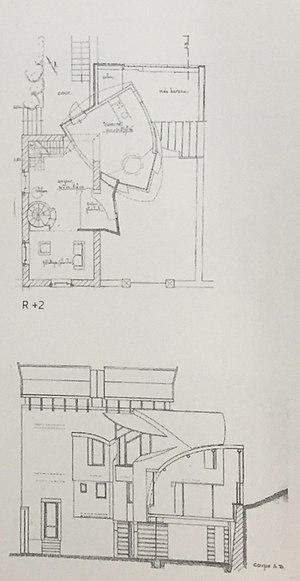
Bernard Herbecq- Rénovation en auto-construction de la morgue de l’hôpital des Anglais
Bernard Herbecq, né le 11 février 1950 à Bruxelles, est un architecte et créateur de mobilier belge. Son architecture est dite organique et expressive. Il est diplômé de l'Institut supérieur d'architecture de la ville de Liège, Lambert Lombard, en 1974.